Playmaker

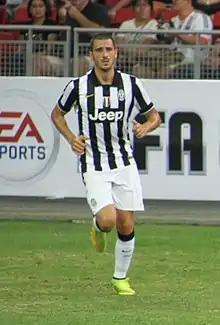
Leonardo Bonucci has often functioned as a ball-playing centre-back throughout his career.

In addition to their creative responsibilities while in possession, in the modern game, advanced playmakers are also given more duties off the ball than in the past, and are also required to have a higher defensive work-rate; as such, the role of the number 10 has changed in recent years, and formations that utilise a traditional advanced playmaker have become less common. In formations that still do employ an attacking midfielder, however, the number 10 role has instead been described as the "false 10" role (or sometimes it is even described as that of a "central winger"). The false-10 also shares similar attributes to a false-9, and is often used in a 4–2–3–1 formation. A false-10 is also usually a quick, offensive, technical and creative player, who is apparently playing in deeper role than a false-9 however, usually starting in the attacking midfielder position behind the striker, or occasionally as a winger, as the role is often interpreted by players who naturally play in these positions. As such, the false-10 is often a more dynamic rather than static player, who is tasked with pulling opponents out of position with their movement; indeed, the false-10 will often surprise defenders by moving out of position, drifting out wide, onto the wing, creating space for other players, in particular the full-backs and midfielders, to make attacking runs, either by overloading the flanks, or by drawing opponents out of position. The false 10 will then advance along the flank and provide deliveries into the box for teammates, or pass the ball to a free teammate who is exploiting the newly created space, either on the wing or in the centre. Defensively, they will often participate in their team's pressing game in order to help win back possession; they may also be tasked with finding gaps in the opposing defence and making late runs into the penalty box themselves.